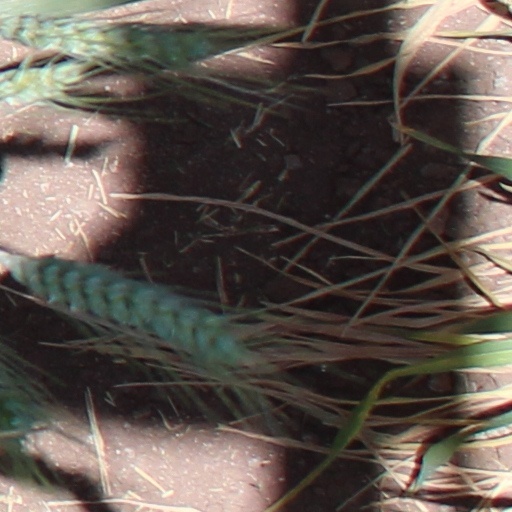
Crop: wheat